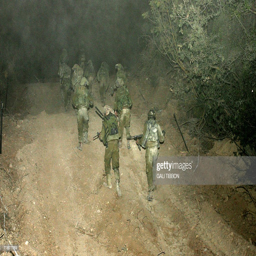
soldiers cross into moments after marching along the borders .